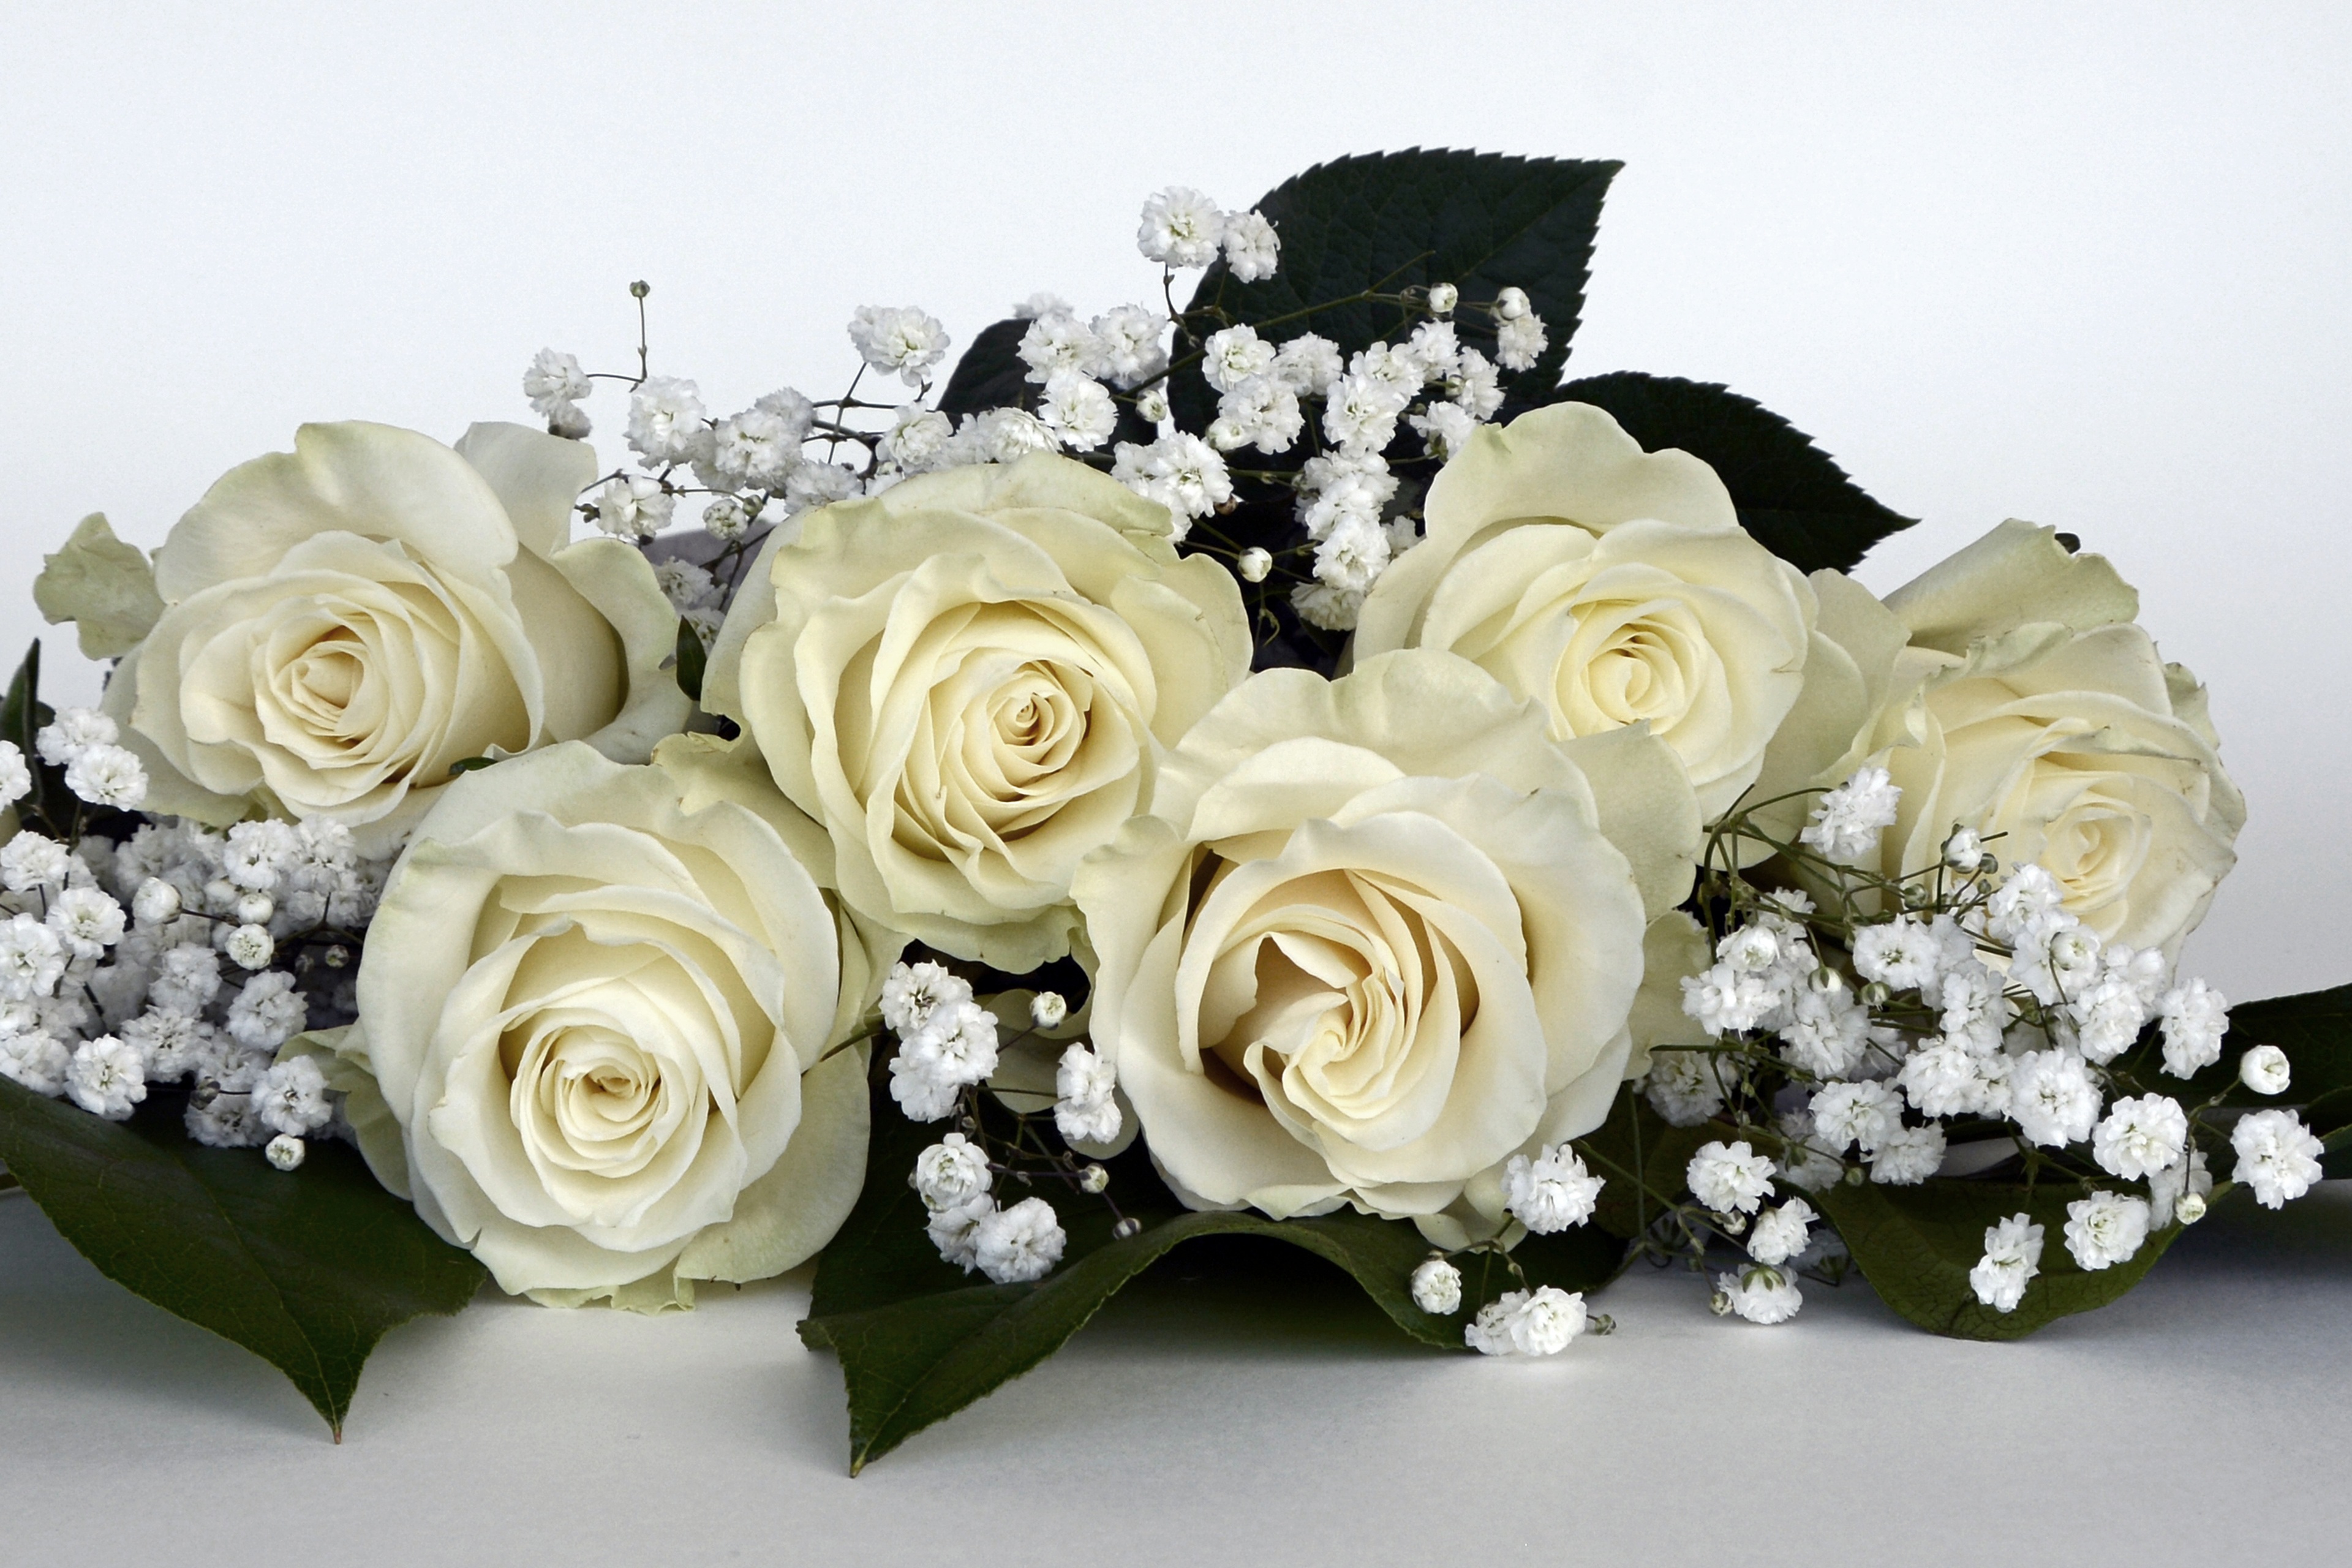
nature, plant, white, flower, petal, love, bouquet, rose, romance, wedding, marriage, wedding day, flowers, gypsophila, roses, luck, bouquet of flowers, floristry, marry, rose flower, flowering plant, garden roses, promise, marriage ceremony, flower bouquet, cut flowers, floral design, land plant, flower arranging